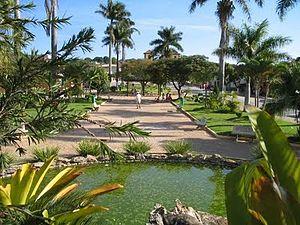
Baldim est une municipalité brésilienne de l'État du Minas Gerais et la microrégion de Sete Lagoas.